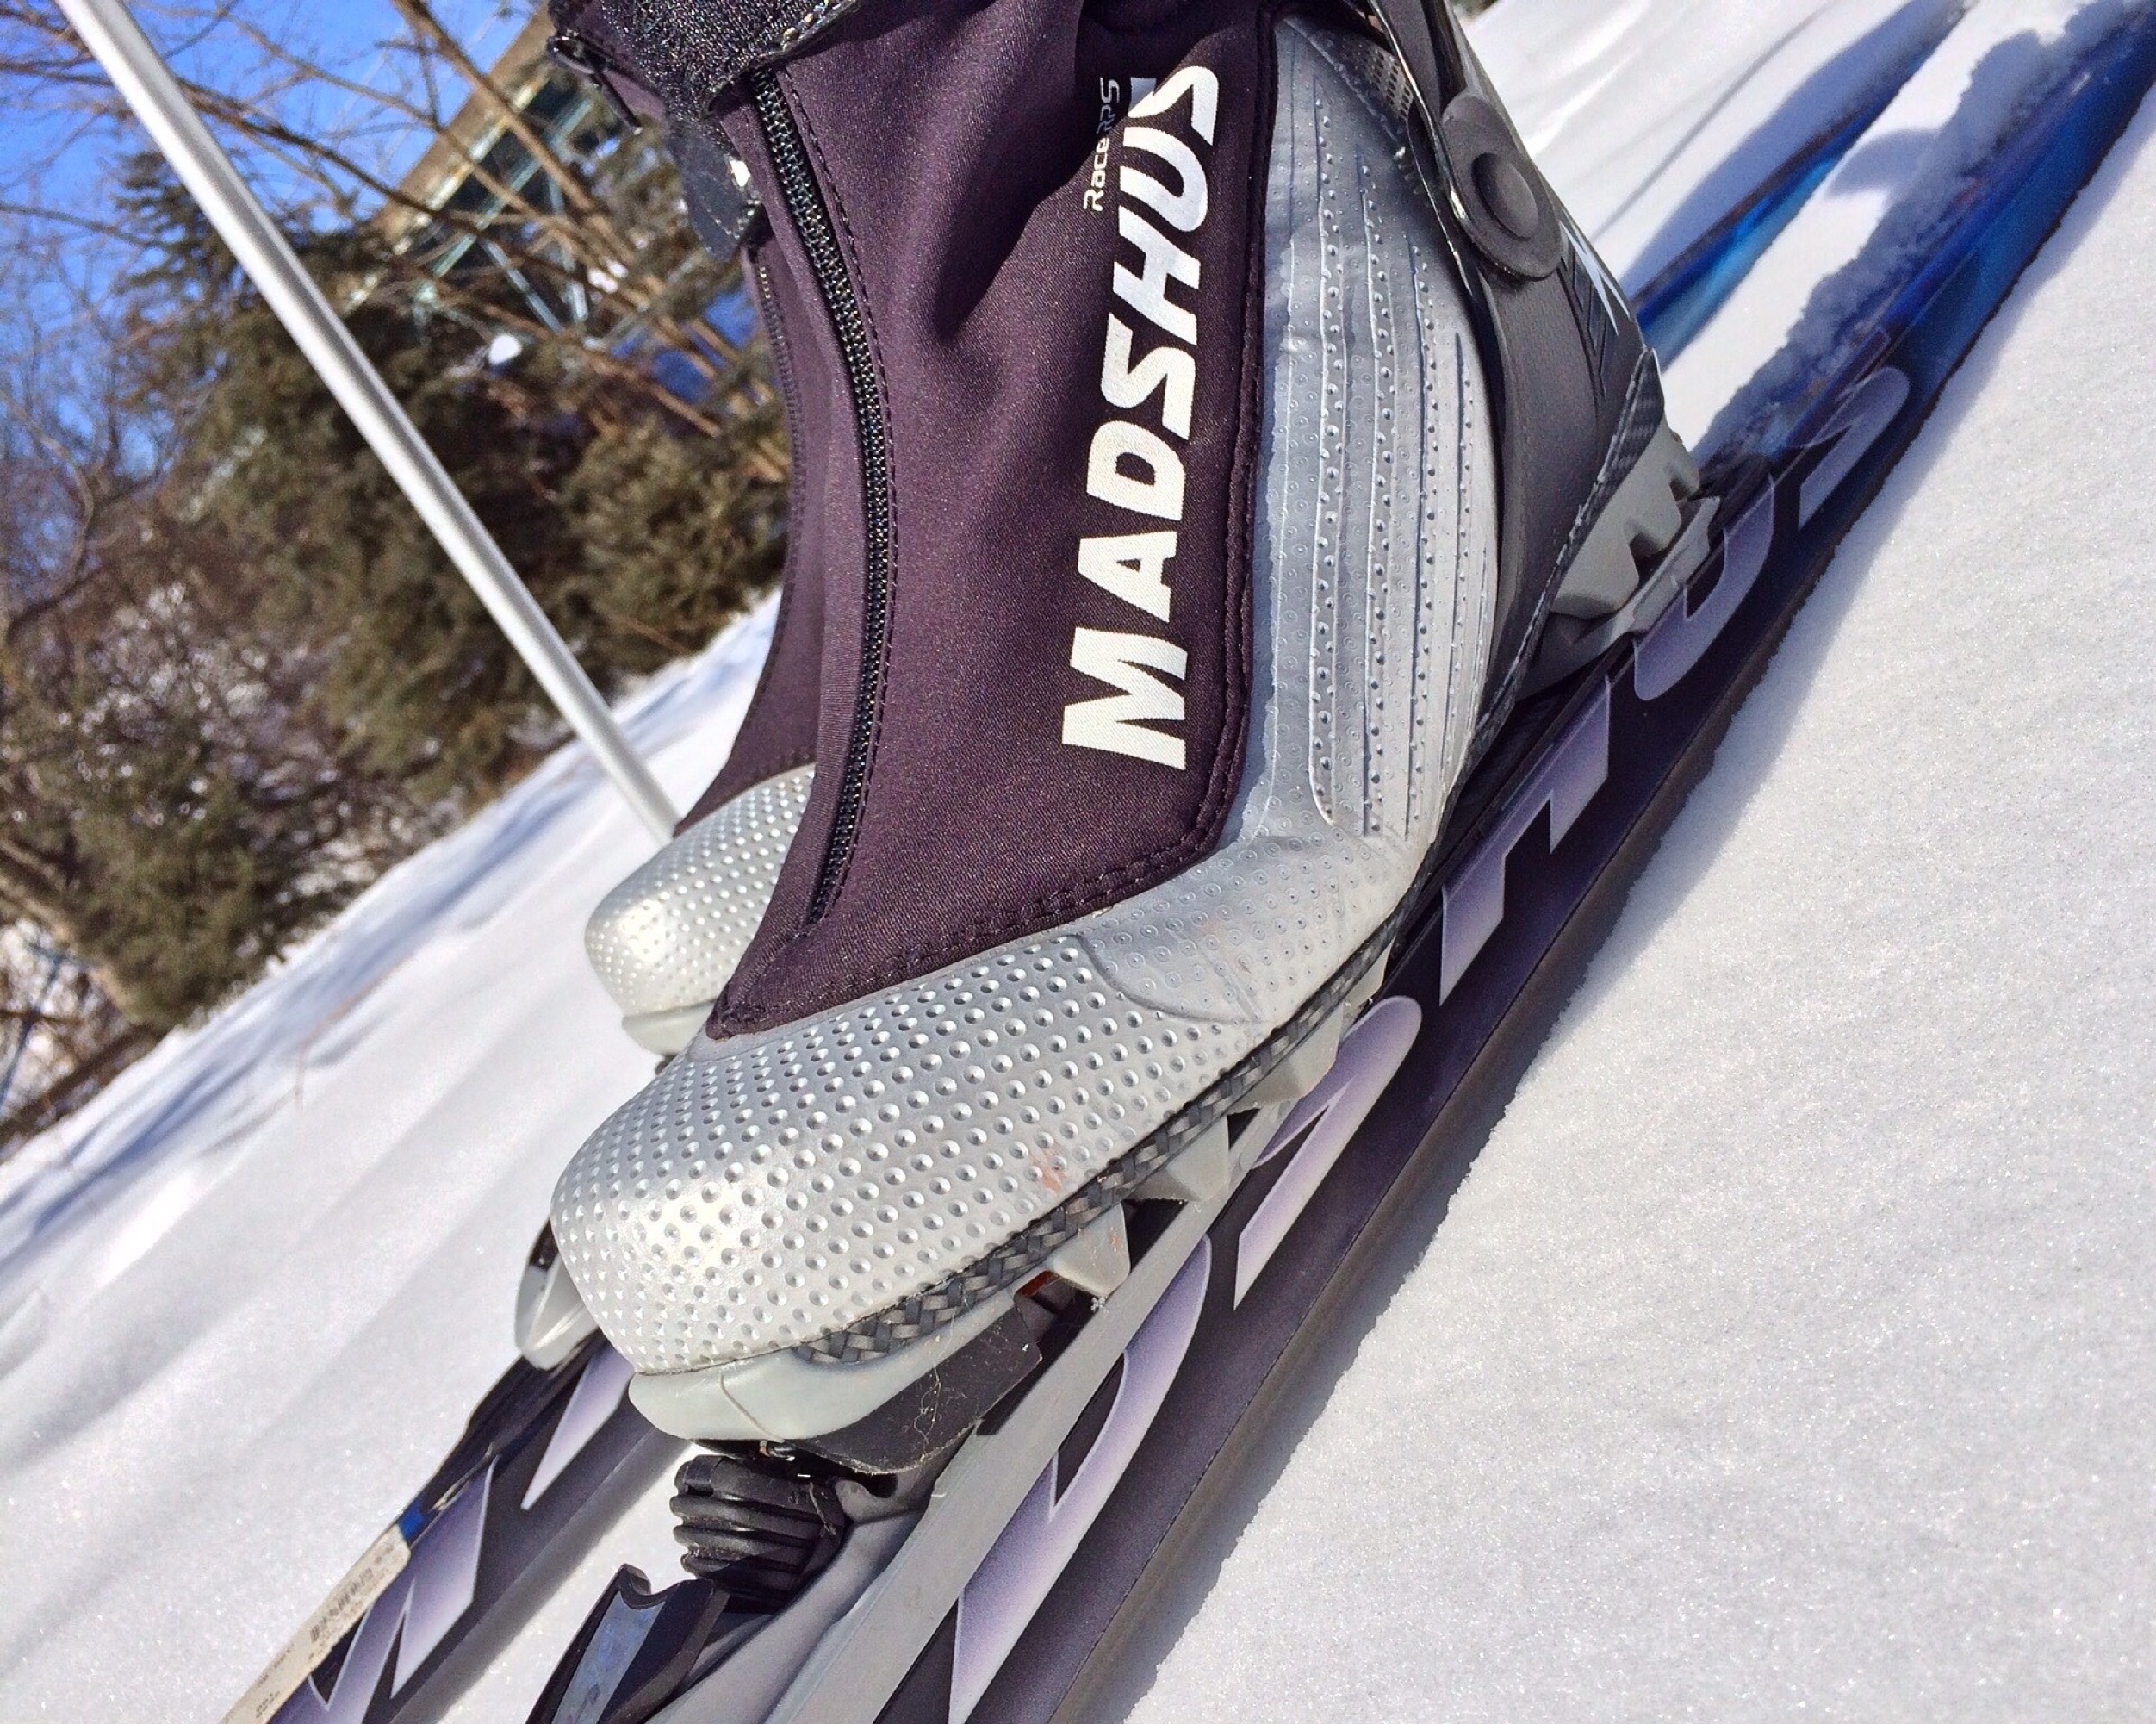
shoe, snow, cold, winter, sport, recreation, exercise, cross, snowboard, skiing, healthy, activity, sports equipment, winter sport, outdoors, sports, ski, footwear, active, freeride, cross country, ski equipment